Sweet'n Low

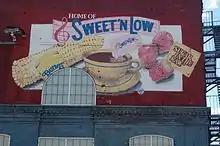
Mural on the side of the Cumberland Packing Corporation, designed and painted by Benjamin Kile

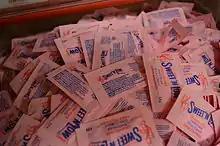
Sweet'n Low packets, showing Canadian cyclamate-based formulation

Sweet'n Low (stylized as Sweet'N Low) is a brand of artificial sweetener now made primarily from granulated saccharin (except in Canada, where it contains cyclamate instead). When introduced in 1958 in the United States, Sweet'N Low was cyclamate-based, but it was replaced by a saccharin-based formulation in 1969. It is also a brand name applied to a family of sweetener and sweetened products, some containing sweeteners other than saccharin or cyclamate. There have been over 500 billion Sweet'N Low packets produced.